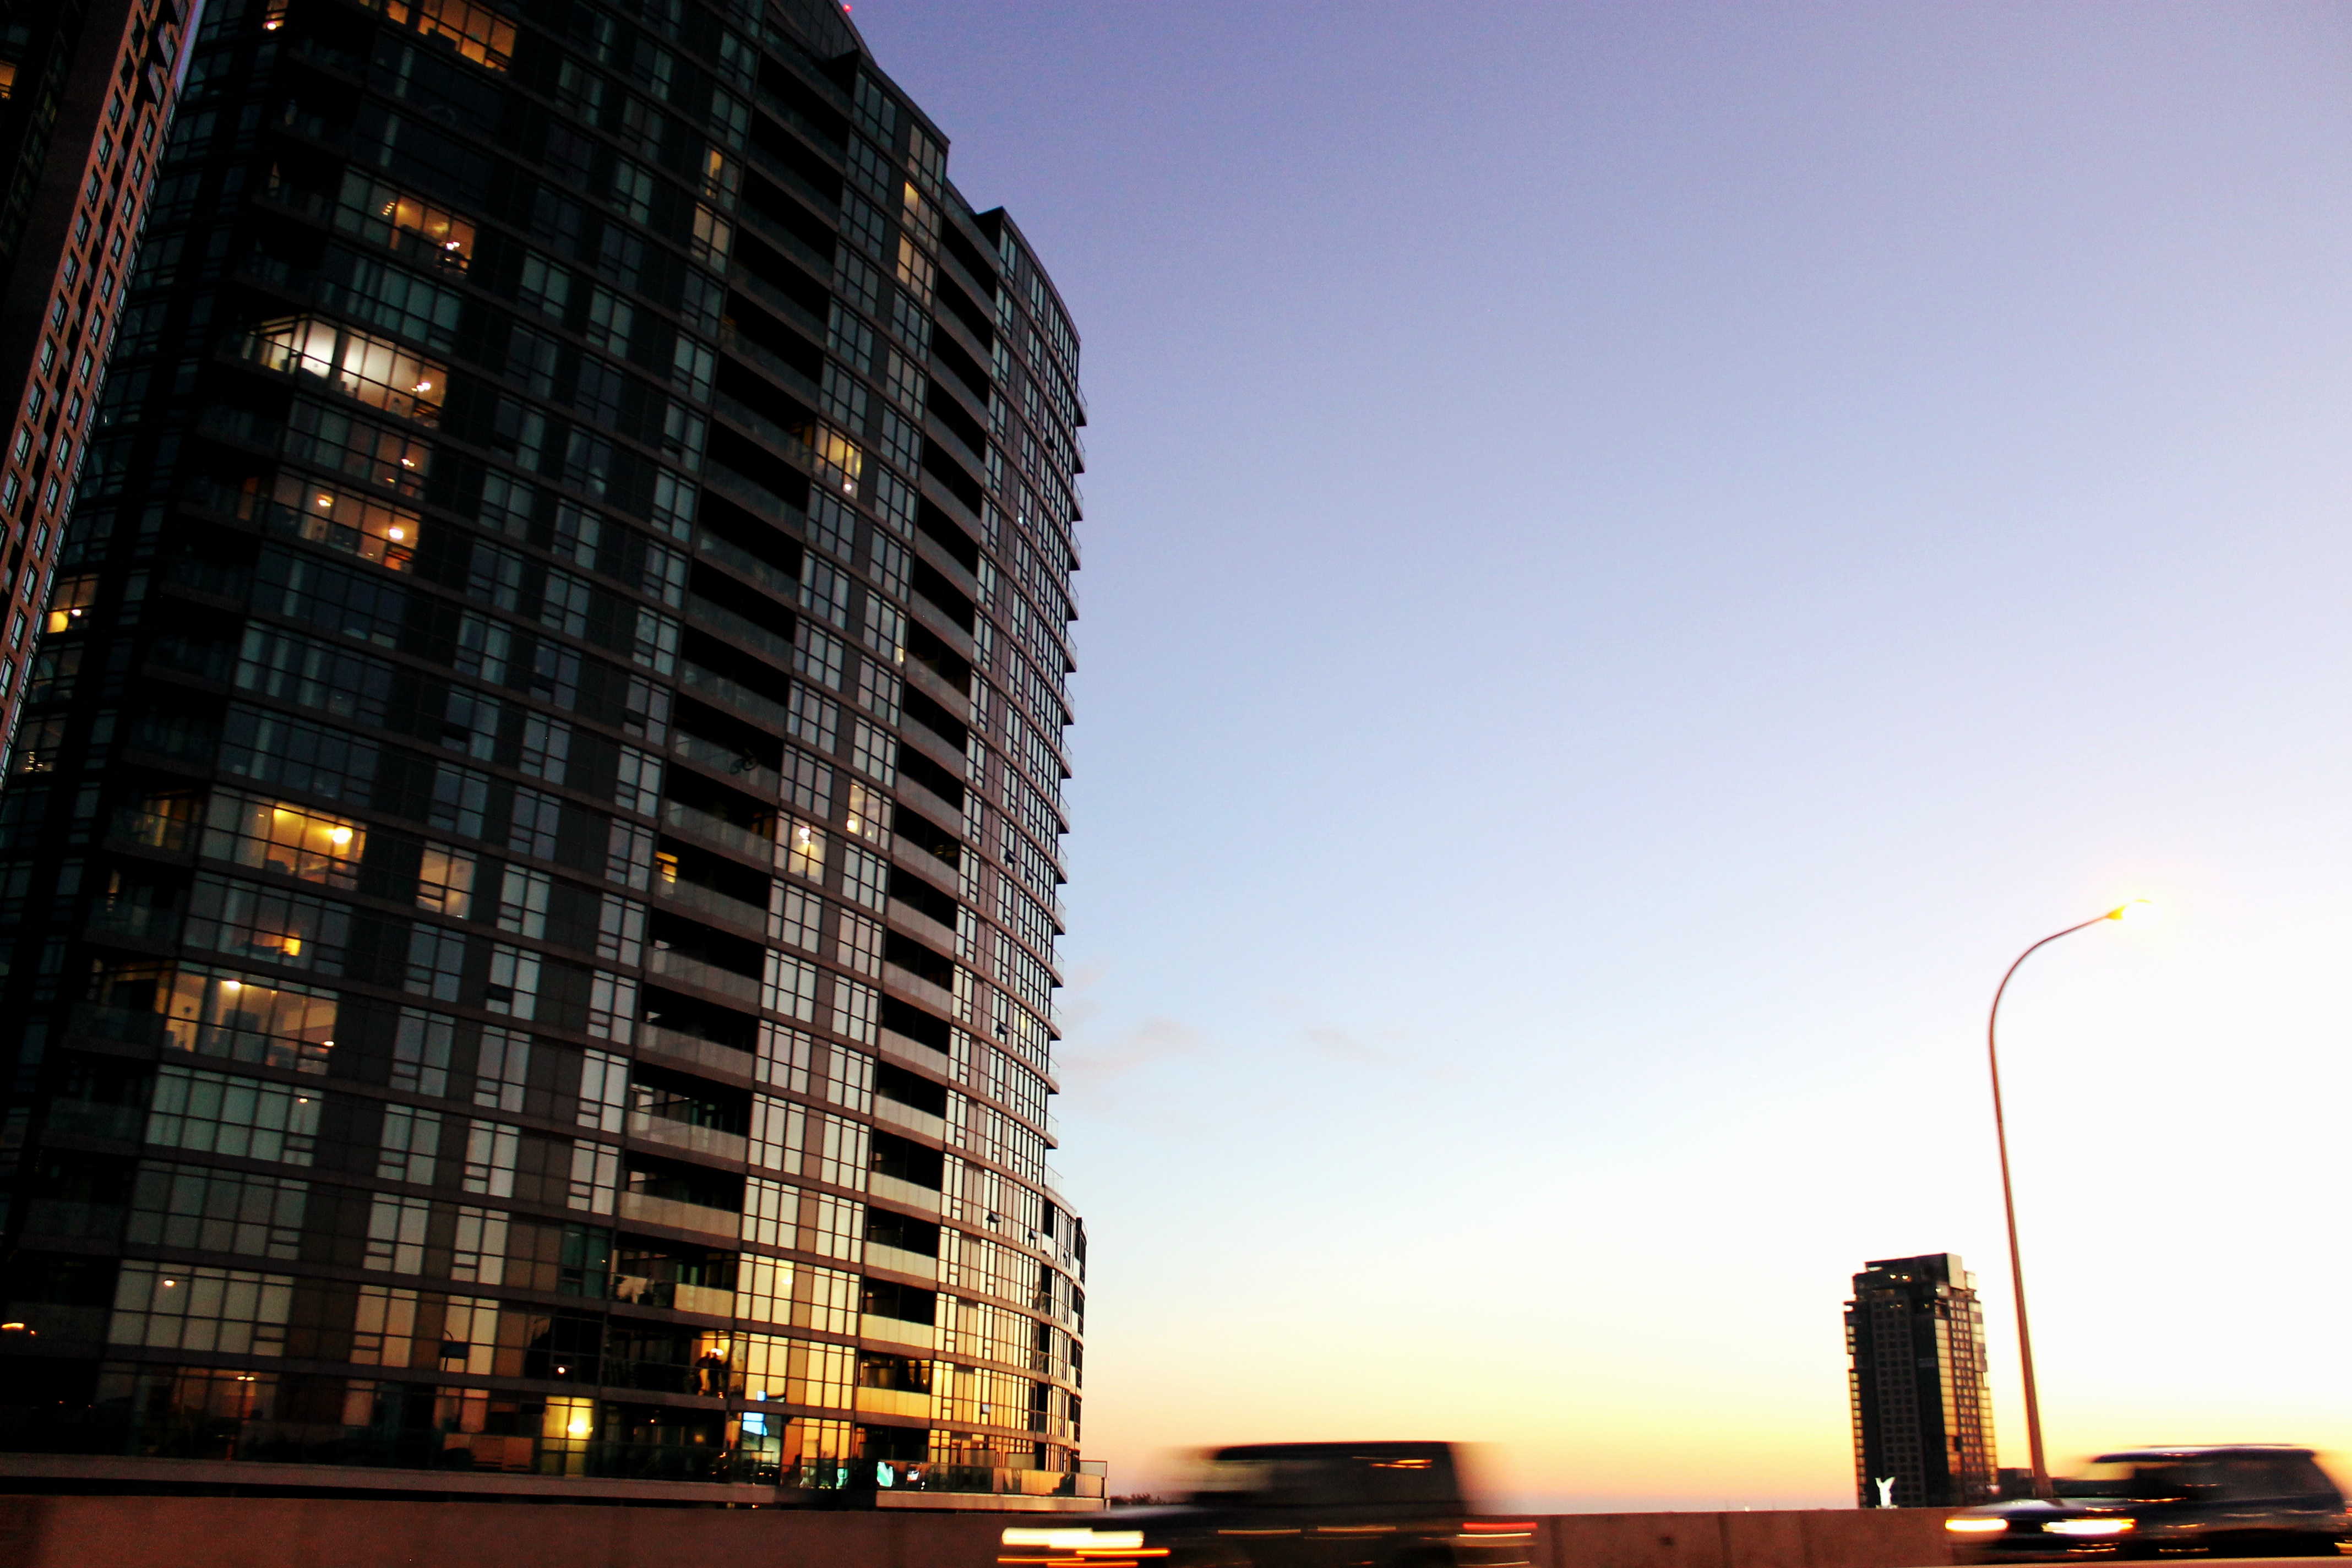
architecture, skyline, night, building, city, skyscraper, cityscape, downtown, dusk, evening, tower, landmark, tower block, metropolis, condominium, urban area, human settlement, metropolitan area